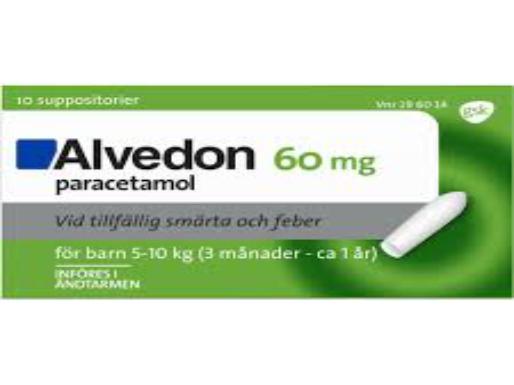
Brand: alvedon
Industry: Medical